Truck driver

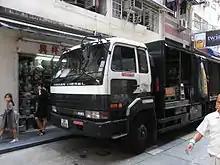
A Nissan Diesel trucker in Hong Kong

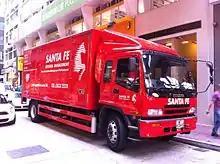
An Isuzu Records Management truck

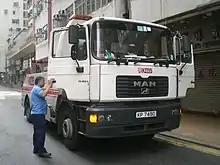
A trucker and his vehicle

In Australia, drivers of trucks and truck/trailer combinations with gross vehicle mass greater than must rest for 15 minutes every 5.5 hours, 30 minutes every 8 hours, and 60 minutes every 11 hours (includes driving and non-driving duties). In any 7-day period, drivers must spend 24 hours away from their vehicles. Truck drivers must complete a logbook documenting hours and kilometres spent driving.